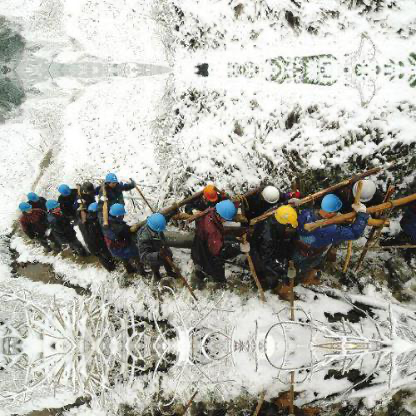
Objects in the image:
label: helmet
label: helmet
label: helmet
label: helmet
label: helmet
label: helmet
label: helmet
label: helmet
label: helmet
label: helmet
label: helmet
label: helmet
label: helmet